Ernest Palmer (American cinematographer)

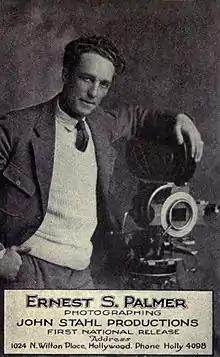
Possible picture of Ernest Palmer, taken around 1921, although the middle initial is wrong

Ernest George Palmer (December 6, 1885 – February 22, 1978) was a Hollywood cinematographer for more than 160 films. His earliest known credit was for a 1912 adaptation of "Ivanhoe".